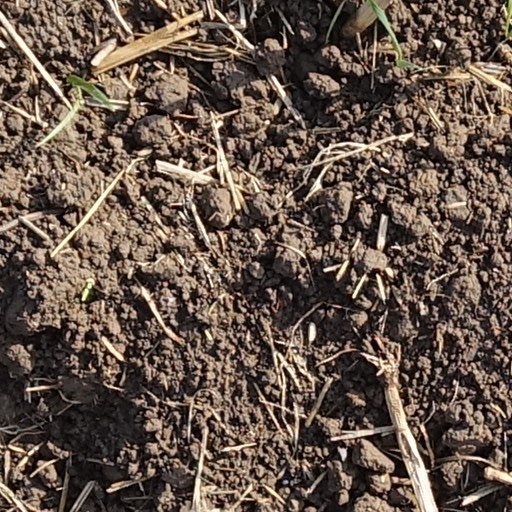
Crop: wheat